Bubba Sparxxx

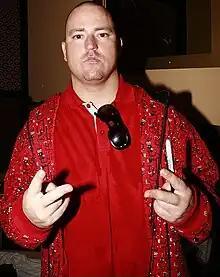
Bubba Sparxxx in 2008

Warren Anderson Mathis (born March 6, 1977), better known by his stage name Bubba Sparxxx, is an American rapper. His 2001 single, "Ugly" (featuring Timbaland) peaked at number 15 on the "Billboard" Hot 100 and led him to sign with Timbaland's Beat Club Records, an imprint of Interscope Records to release his debut studio album, "Dark Days, Bright Nights" (2001). Met with critical and commercial success, it peaked at number three on the "Billboard" 200.